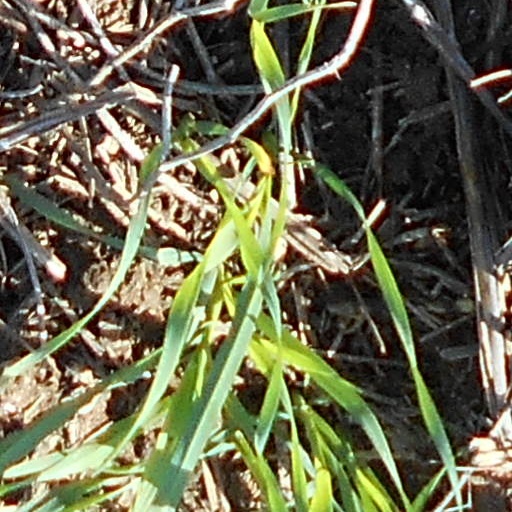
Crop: wheat